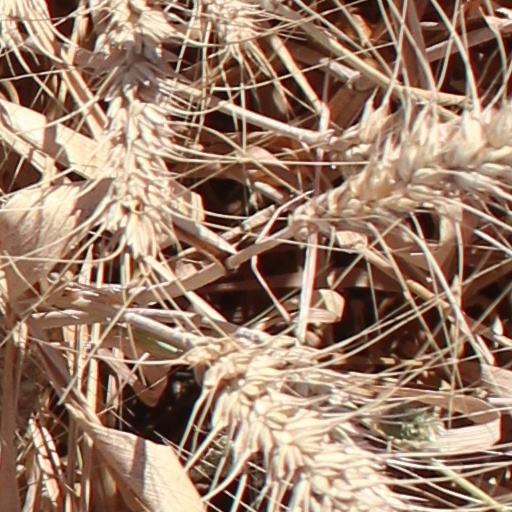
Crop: wheat